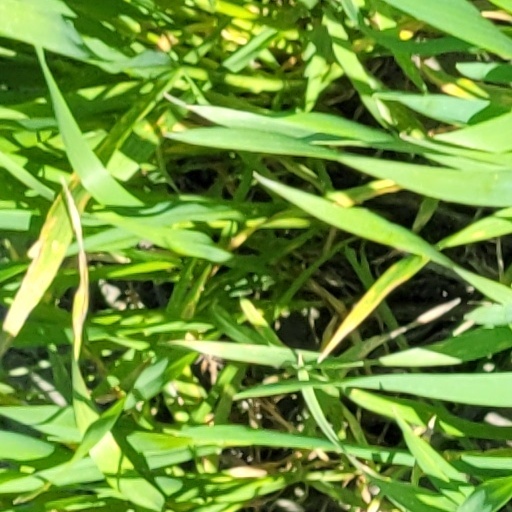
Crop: wheat